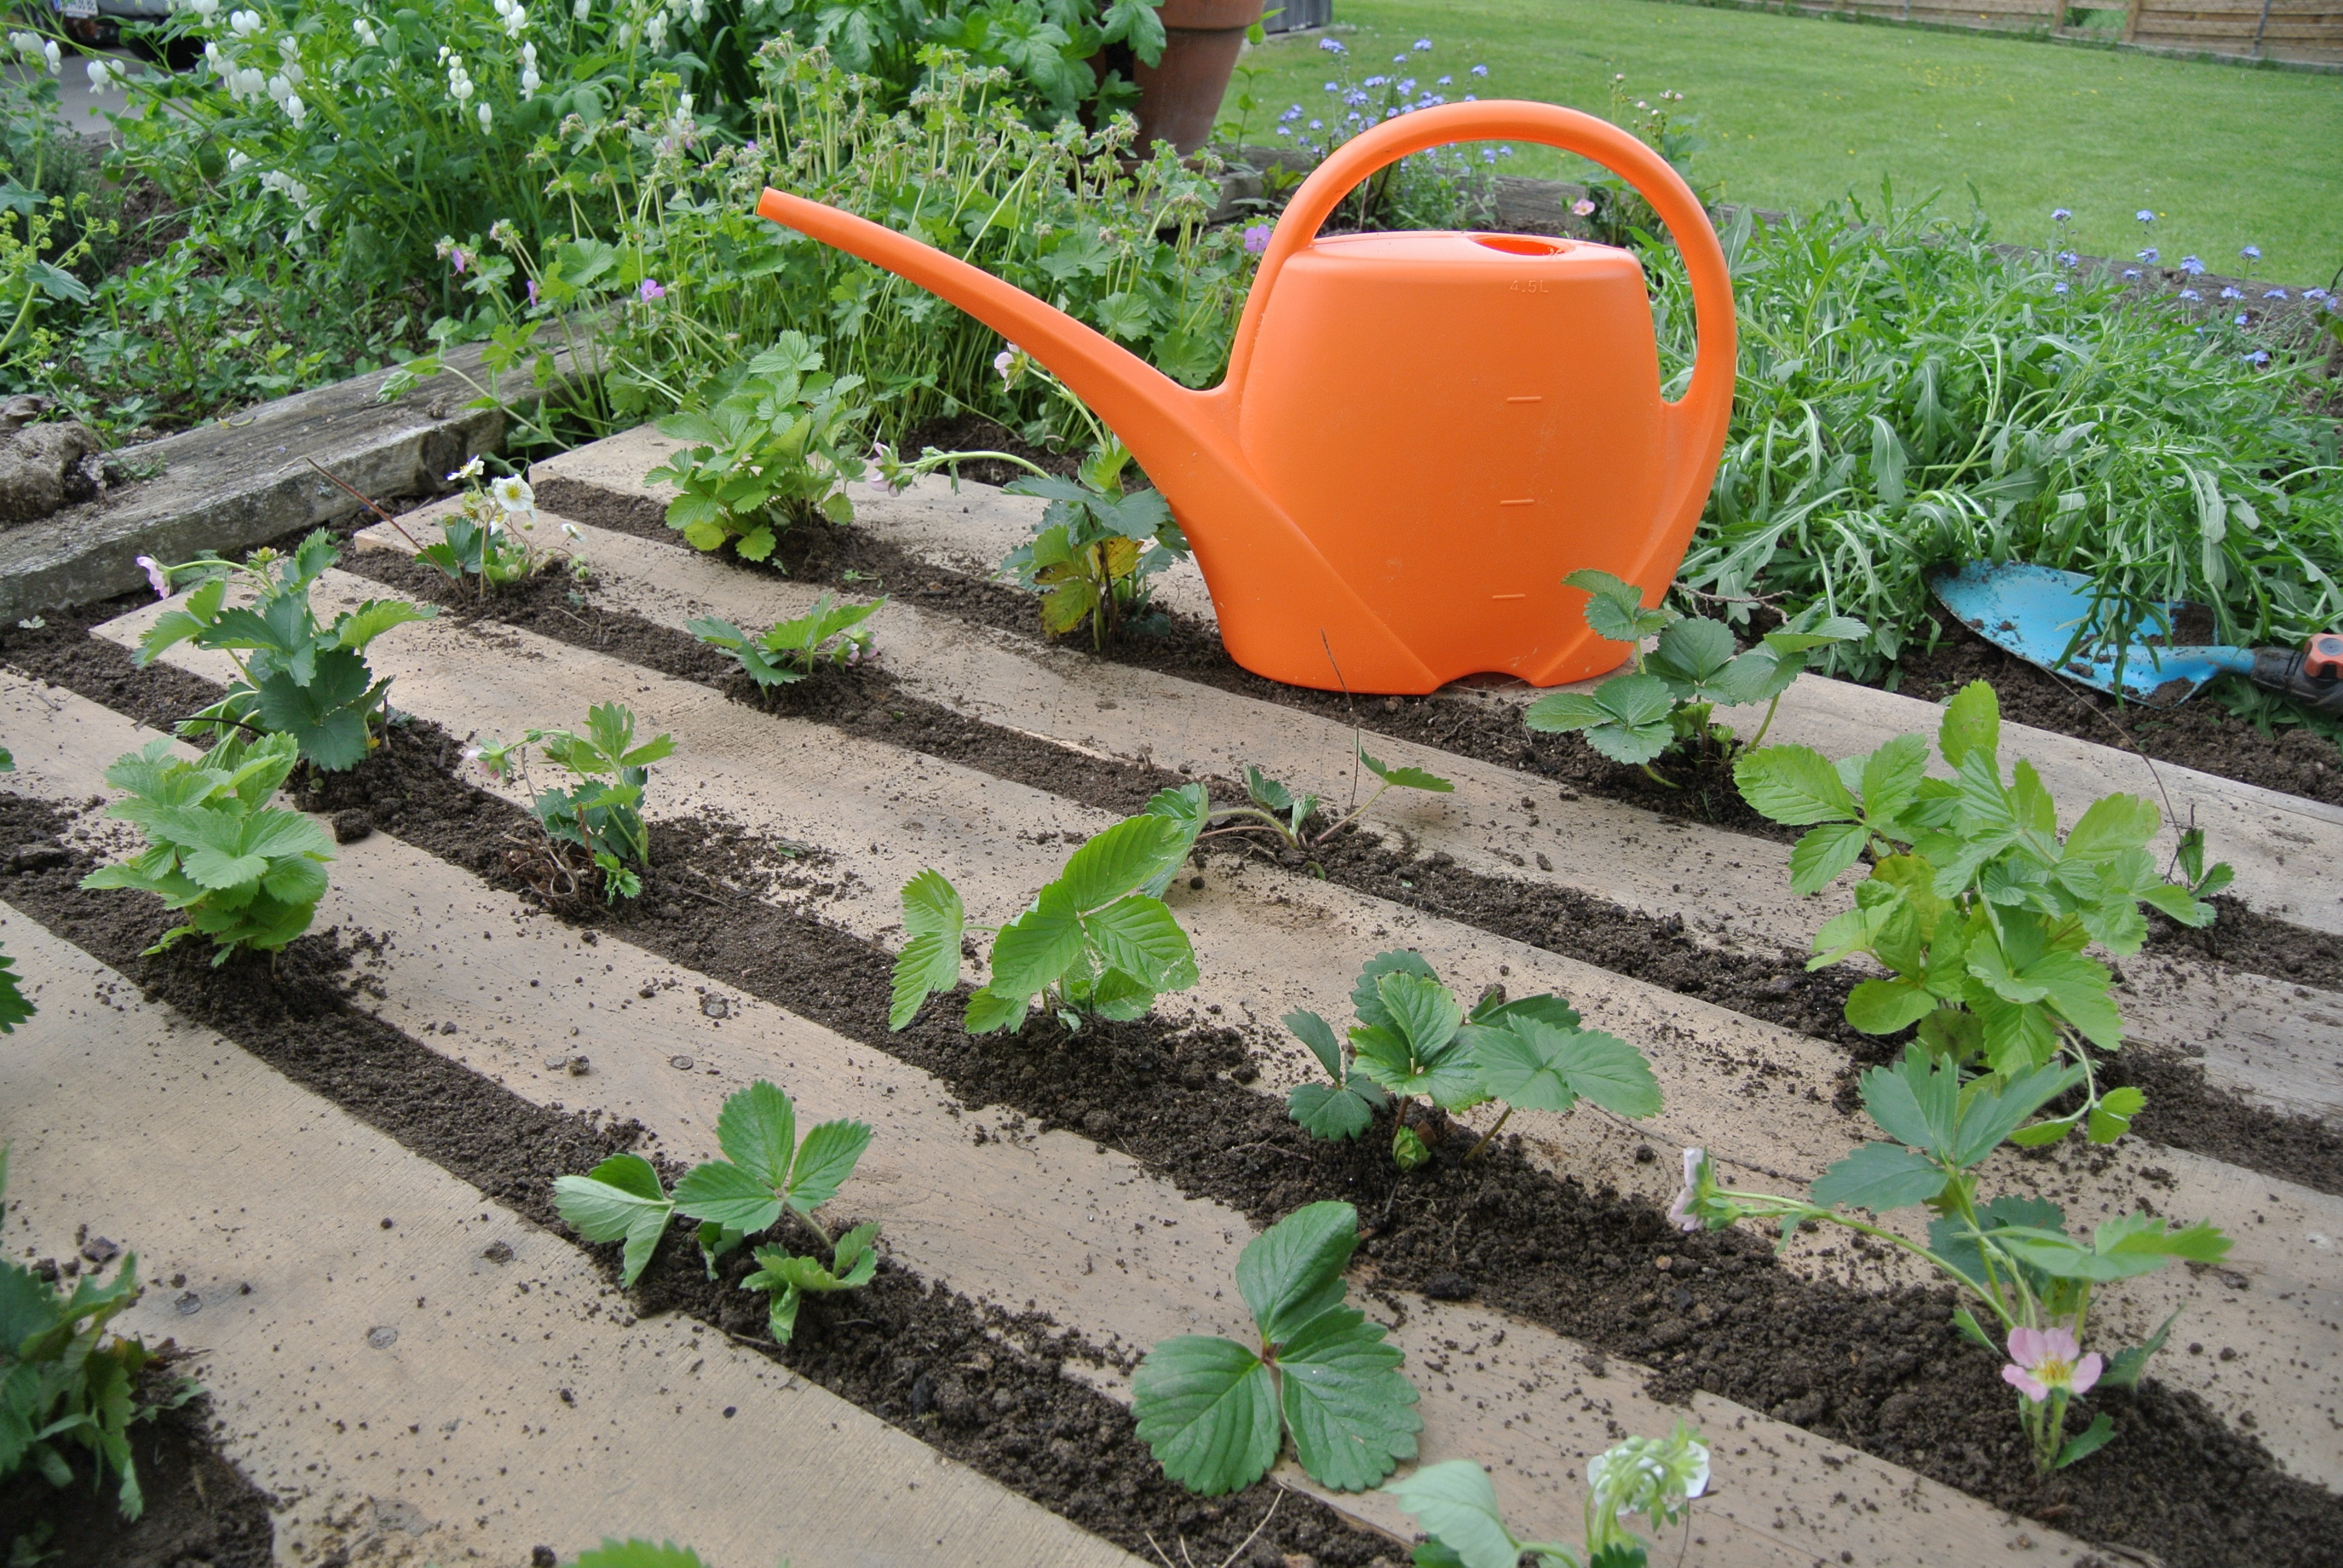
nature, plant, lawn, flower, food, spring, red, produce, backyard, soil, garden, eat, delicious, berries, bed, pallets, yard, strawberries, gardener, reuse, strawberry plant, strawberry patch